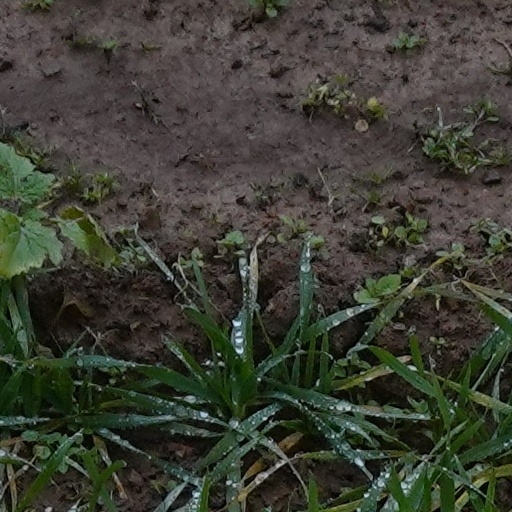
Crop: wheat